Ukrainian information war against Russia

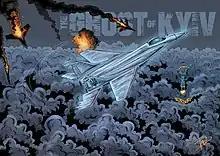
Ghost of Kyiv is a famous example of Ukrainian propaganda

Ukrainian President Volodymyr Zelenskyy pursued an unconventional communication strategy characterized by a disregard for standard diplomatic language. This made Ukraine's supporters in the West uncomfortable, including when criticizing the (U.S. President) Joe Biden administration's policy of sanctions against the Nord Stream 2 pipeline.